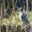
Label: bird